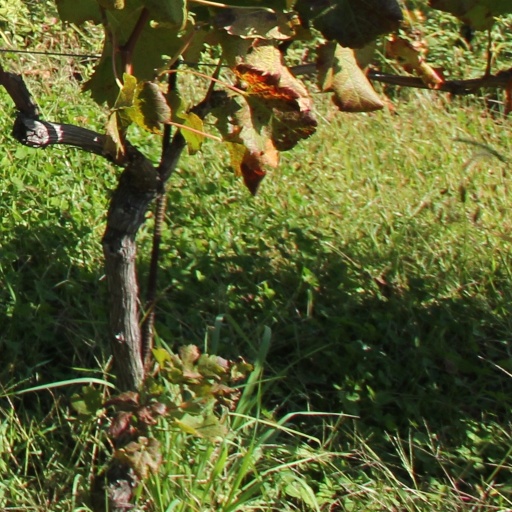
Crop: grape